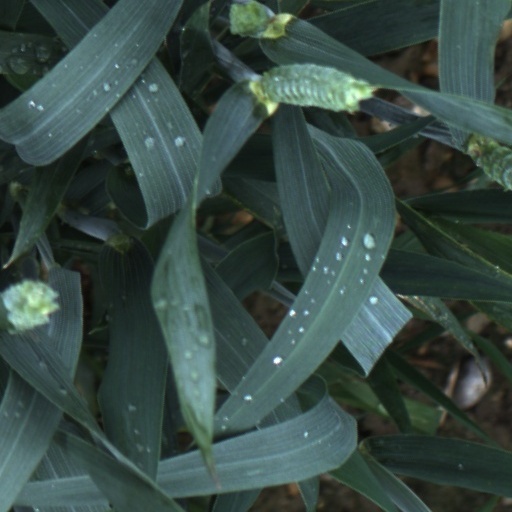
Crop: wheat